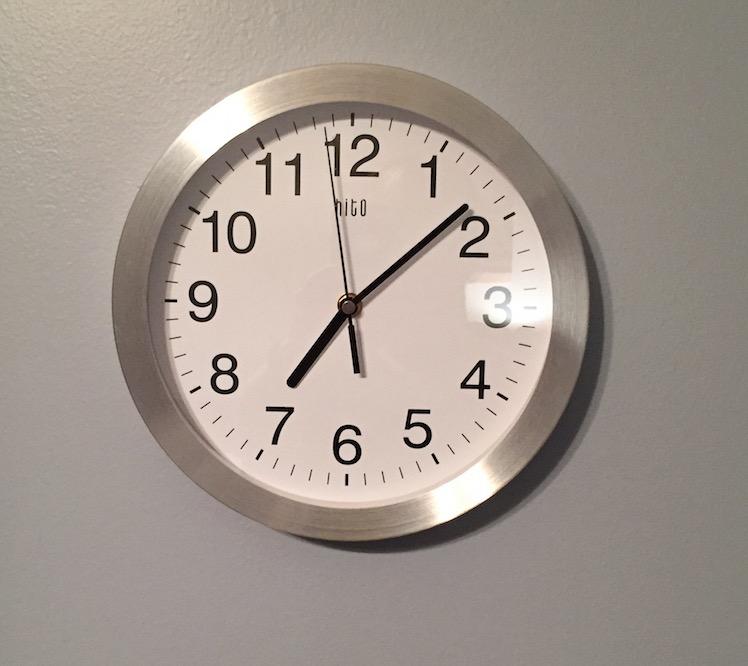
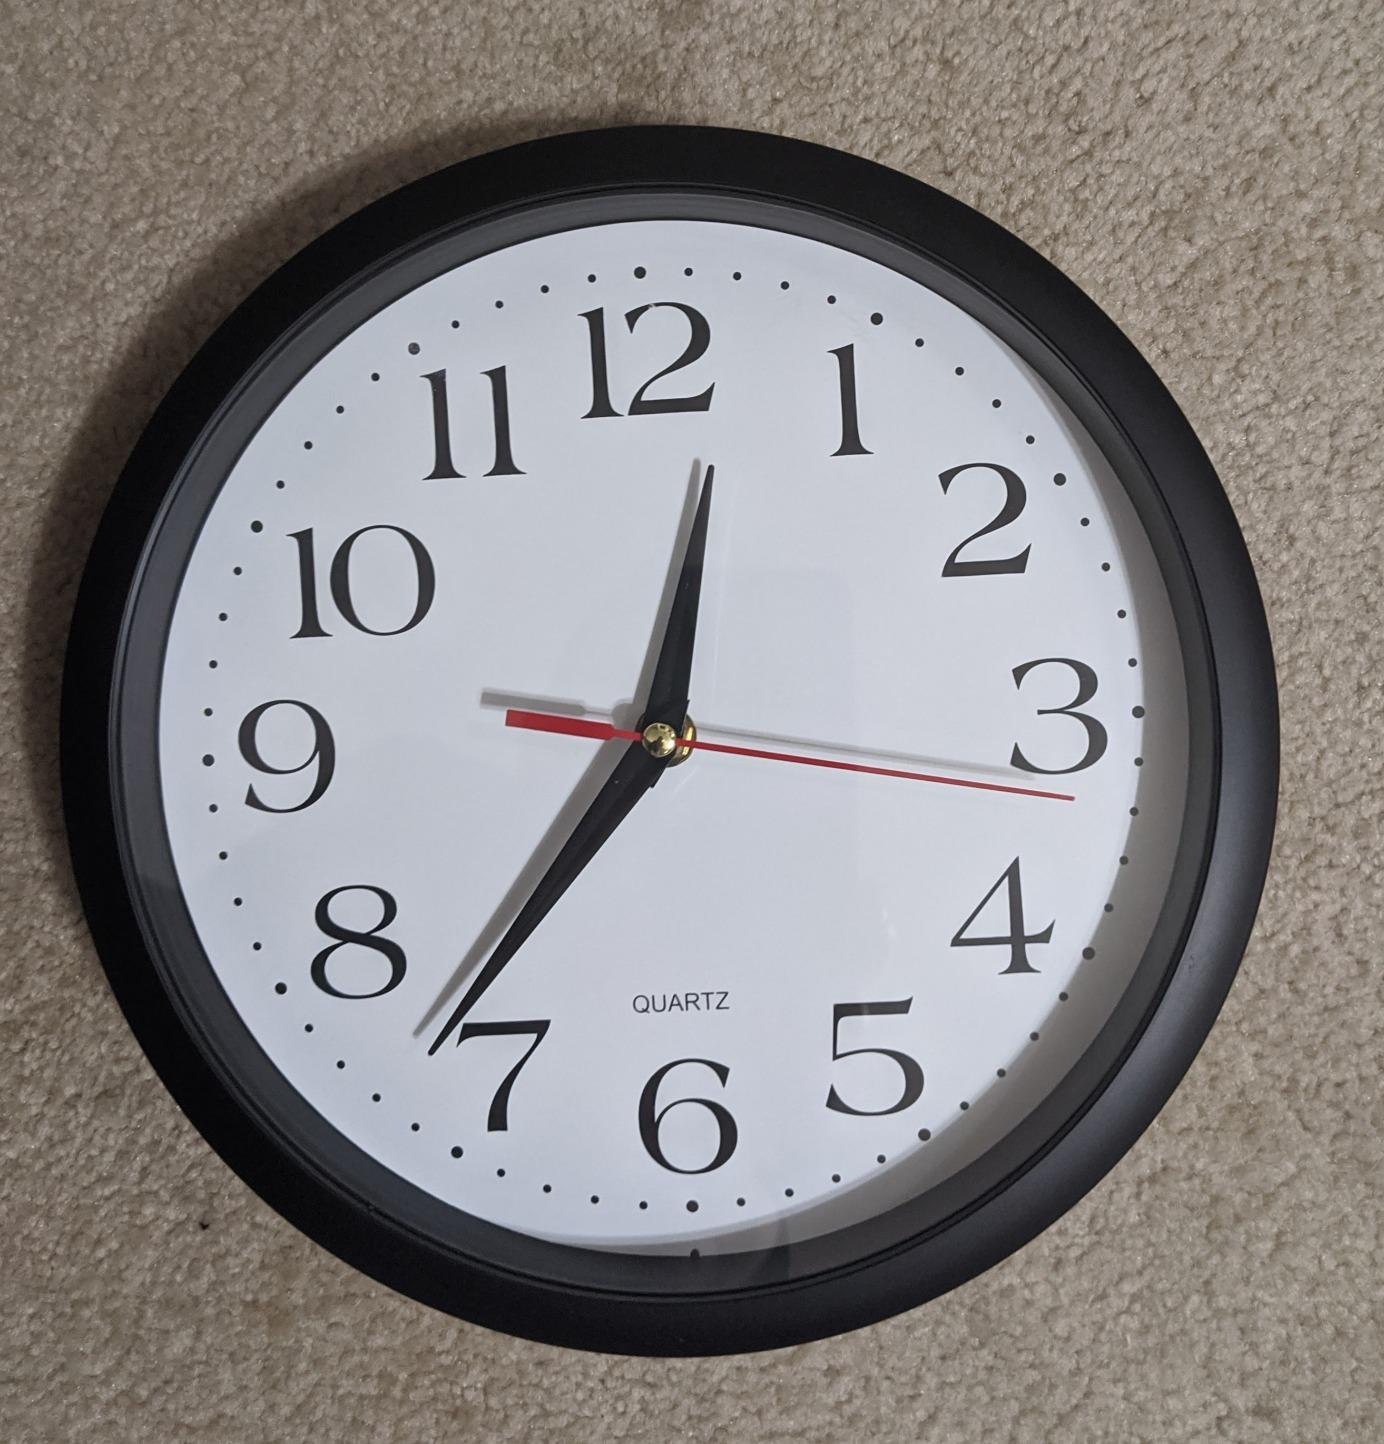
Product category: clock
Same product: no